Culture of Italy

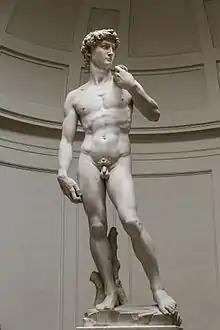
"David", by Michelangelo (Accademia di Belle Arti, Florence, Italy), is a masterpiece of Renaissance and world art.

Renaissance authors such as Niccolò Machiavelli wrote enduring works such as "The Prince", a realist treatise on power. Ludovico Ariosto continued the chivalric romance with "Orlando Furioso", and Baldassare Castiglione outlined the ideal courtier in "The Book of the Courtier". Torquato Tasso's epic "Jerusalem Delivered" blended Christian themes with classical form, adhering to Aristotelian unity.